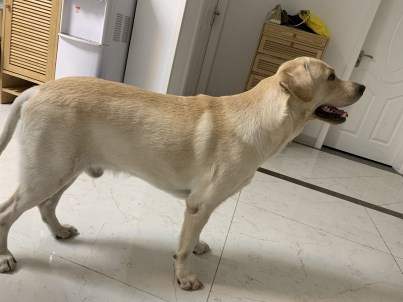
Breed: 3580-n000122-Labrador_retriever